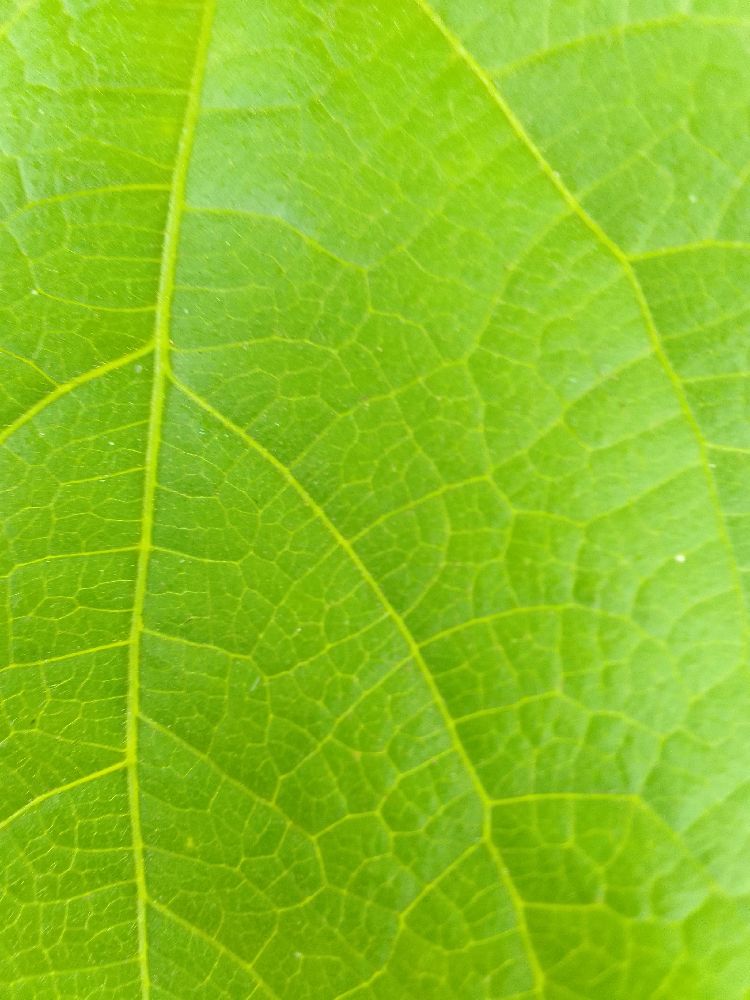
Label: healthy